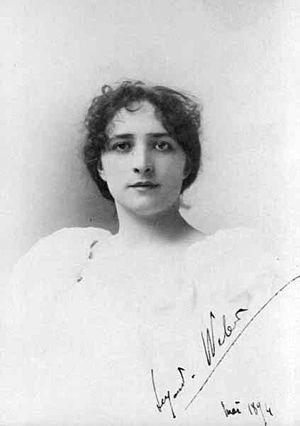
Caroline-Eugénie Weber, dite Mᵐᵉ Segond-Weber, née le 6 février 1867 à Paris dans le 11ᵉ arrondissement, et morte le 14 juin 1945 dans le 17ᵉ arrondissement, est une actrice française.